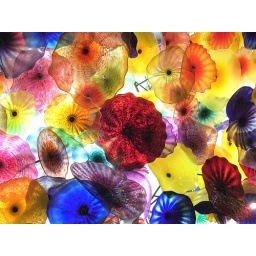
2,000 dynamic hand-blown glass flowers by artist Dale Chihuly, Bellagio Hotel Ceiling, Las Vegas